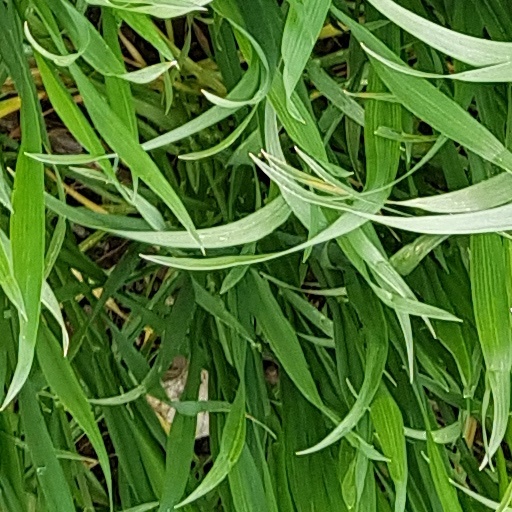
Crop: wheat